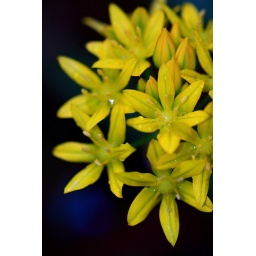
Took this in the rain... You can see water droplets all over the flowers